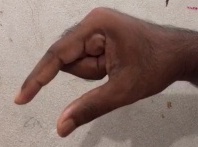
ASL sign: Q